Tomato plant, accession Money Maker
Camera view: bottom (45 deg); turntable rotation: 120 degrees
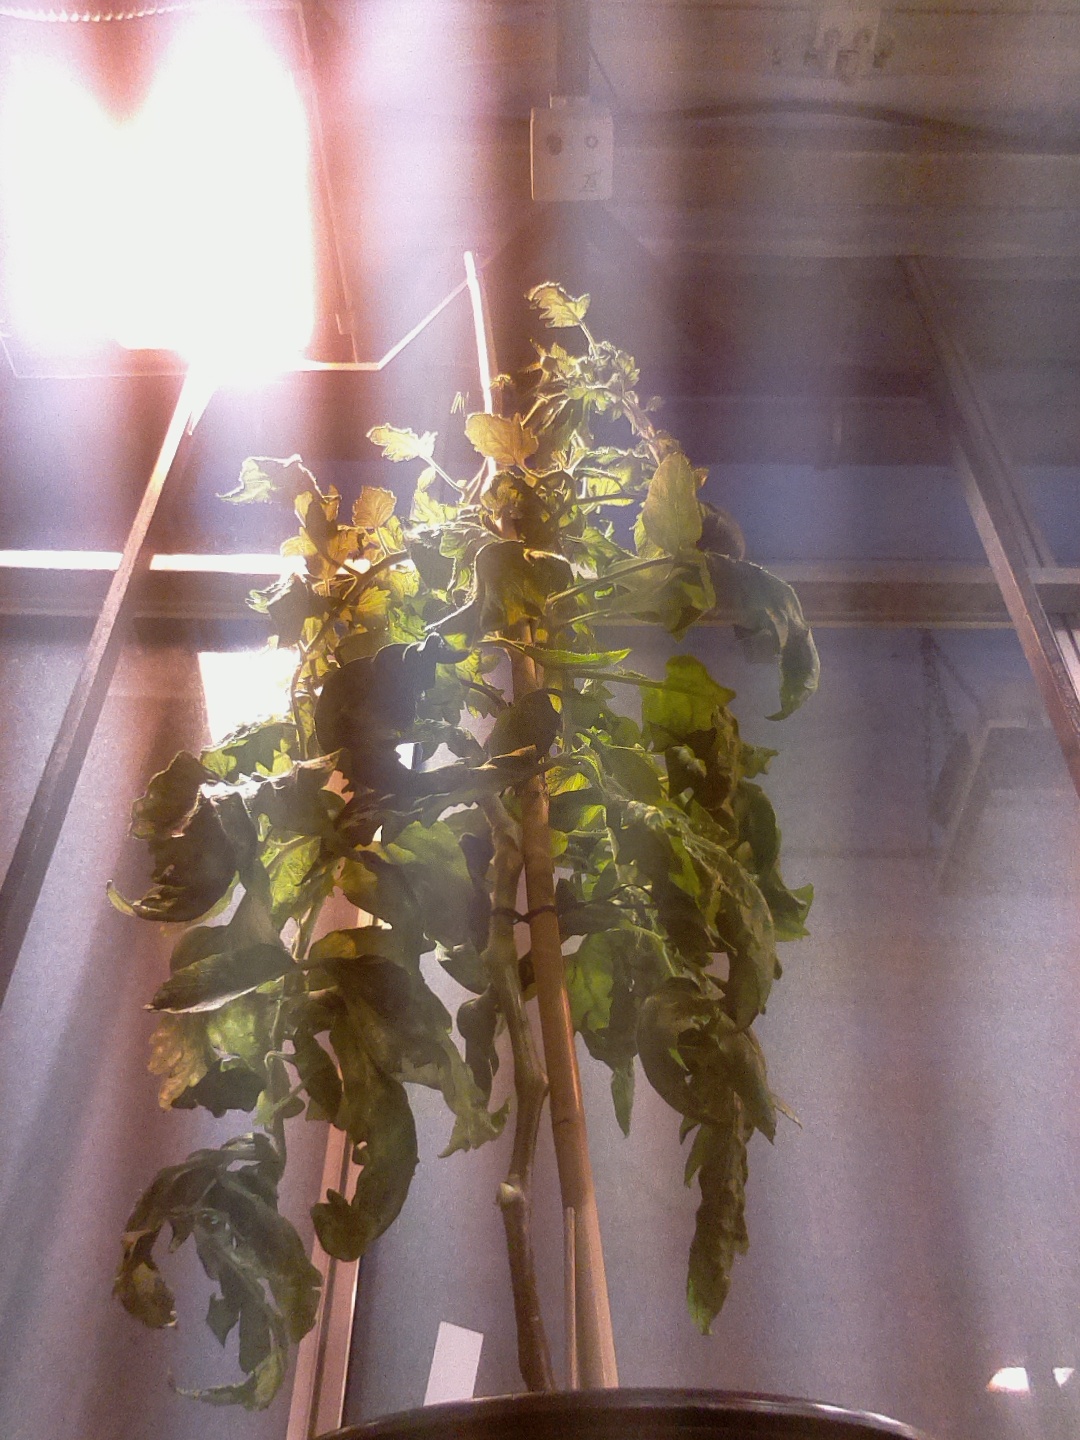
BBCH growth stage 75: 50%-60% of final fruit size